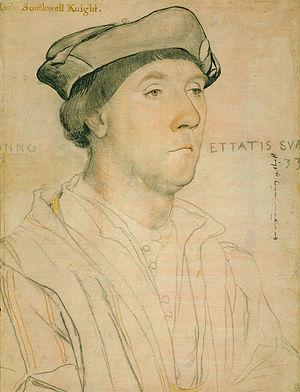
Le Portrait de Sir Richard Southwell est une peinture du maître de la Renaissance allemande Hans Holbein le Jeune, exécutée vers 1536-1537. Elle est conservée dans la galerie des Offices, à Florence.